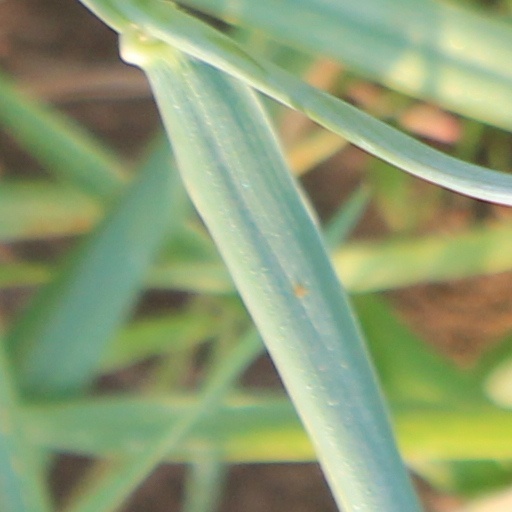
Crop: wheat